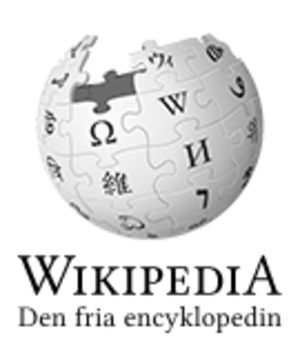
Wikipédia en suédois est l'édition de Wikipédia en langue suédoise, quant au nombre d'articles c'est la 3ᵉ plus importante Wikipédia, avec un total de plus de 3 000 000 d'articles. Elle a été la cinquième édition de Wikipédia à voir le jour, débutant en mai 2001, après la Wikipédia en anglais, en allemand, en catalan et en français.